Package pilferage

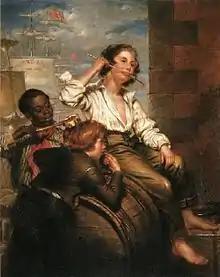
1853 painting of boys pilfering molasses from a barrel

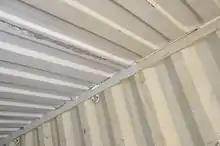
Damage to the fresh, white paint of this shipping container indicates the top was removed and replaced in order to pilfer Army medical supplies. Soldiers of the newly arrived 575th Aerial Support Medical Company discovered at Kandahar Airfield October 1, 2009, that roughly $2 million worth of their company's medical equipment had been stolen in transit.

Package pilferage is the theft of part of the contents of a package. It may also include theft of the contents but leaving the package, perhaps resealed with bogus contents. Small packages can be pilfered from a larger package such as a shipping container. Broader and related aspects of package theft may include taking the entire package, pallet load, truck load, shoplifting, etc. The theft may take place at any point in the parcel's journey from source to destination, including theft by rogue logistics employees and customs agents in international mail scenarios.